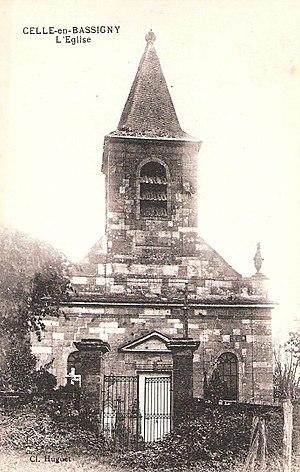
Carte postale de l'église vers 1910.
Celles-en-Bassigny est une commune française située dans le département de la Haute-Marne, en région Grand Est.